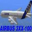
Label: airplane